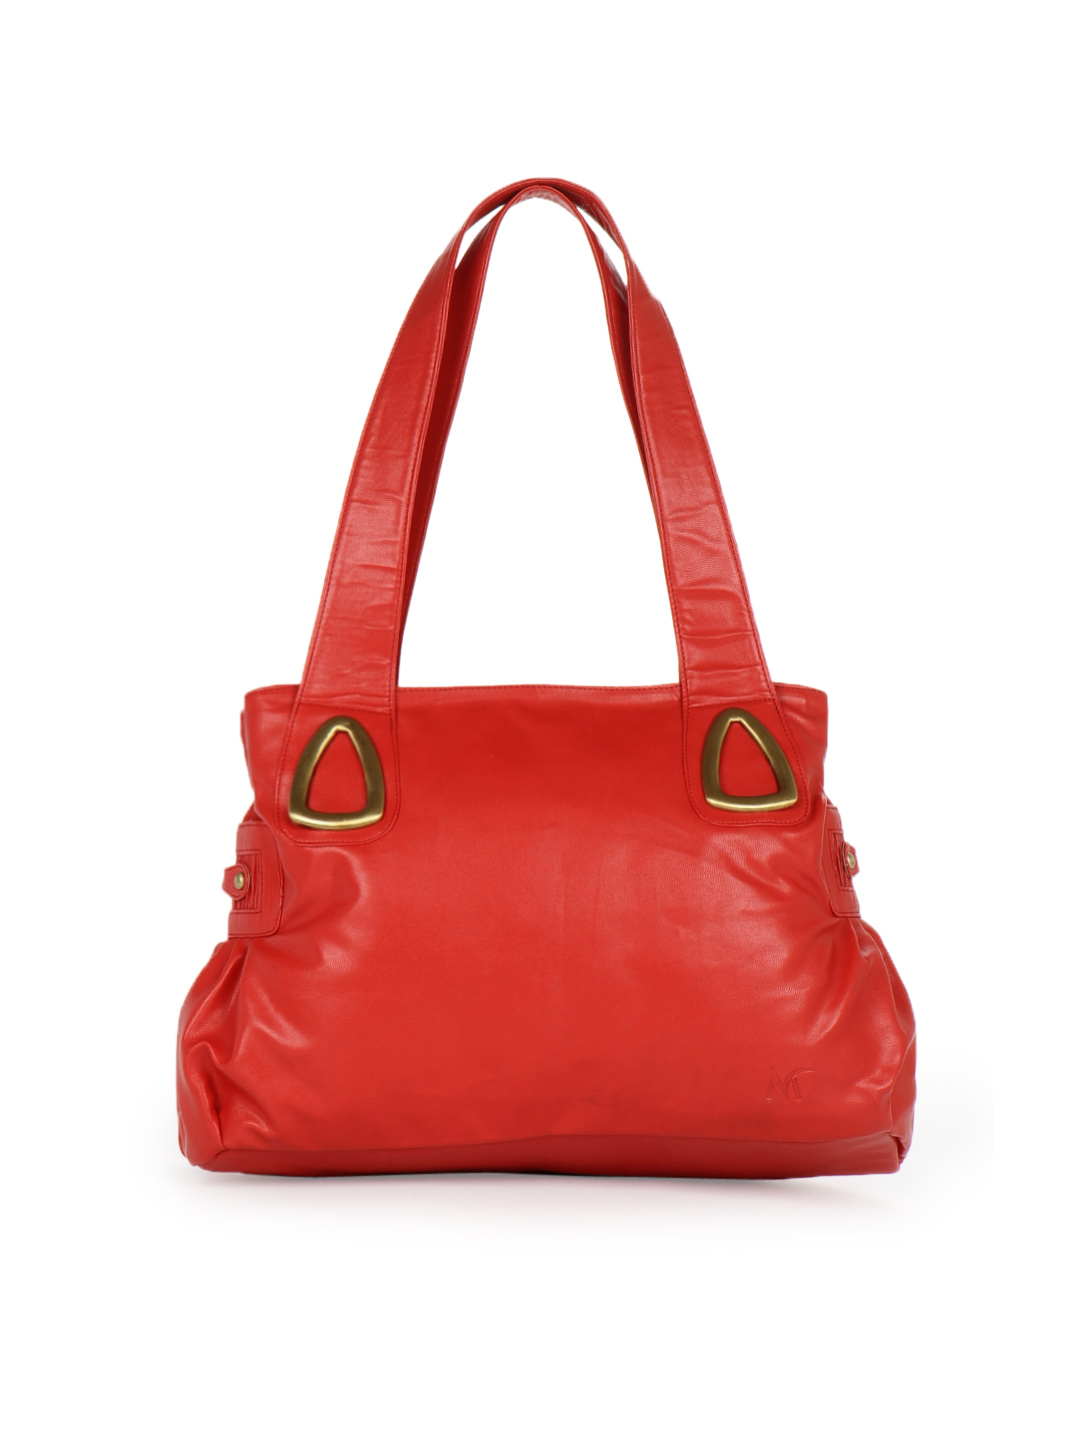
Murcia Women Red Handbag
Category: Accessories / Bags / Handbags
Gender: Women
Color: Red
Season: Winter 2015
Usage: Casual